Moguer

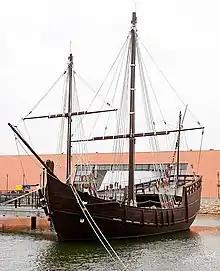
Replica of the caravel "Niña", which belonged to the Niño brothers of Moguer.

Toward the end of the 15th century, the town had a population of about 5,000, and a city centre with several arterial roads, dominated by the Paris Church of Our Lady of Granada, the castle, the San Francisco convent and the Santa Clara monastery. There was much economic activity and the many ships visited the port. This was the situation of Moguer when it played a significant role in the first voyage of Christopher Columbus.